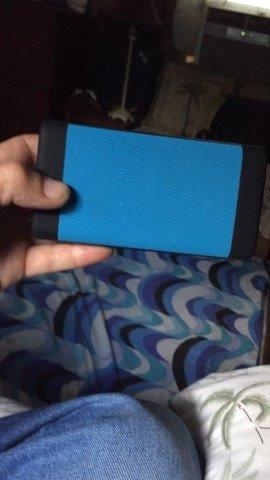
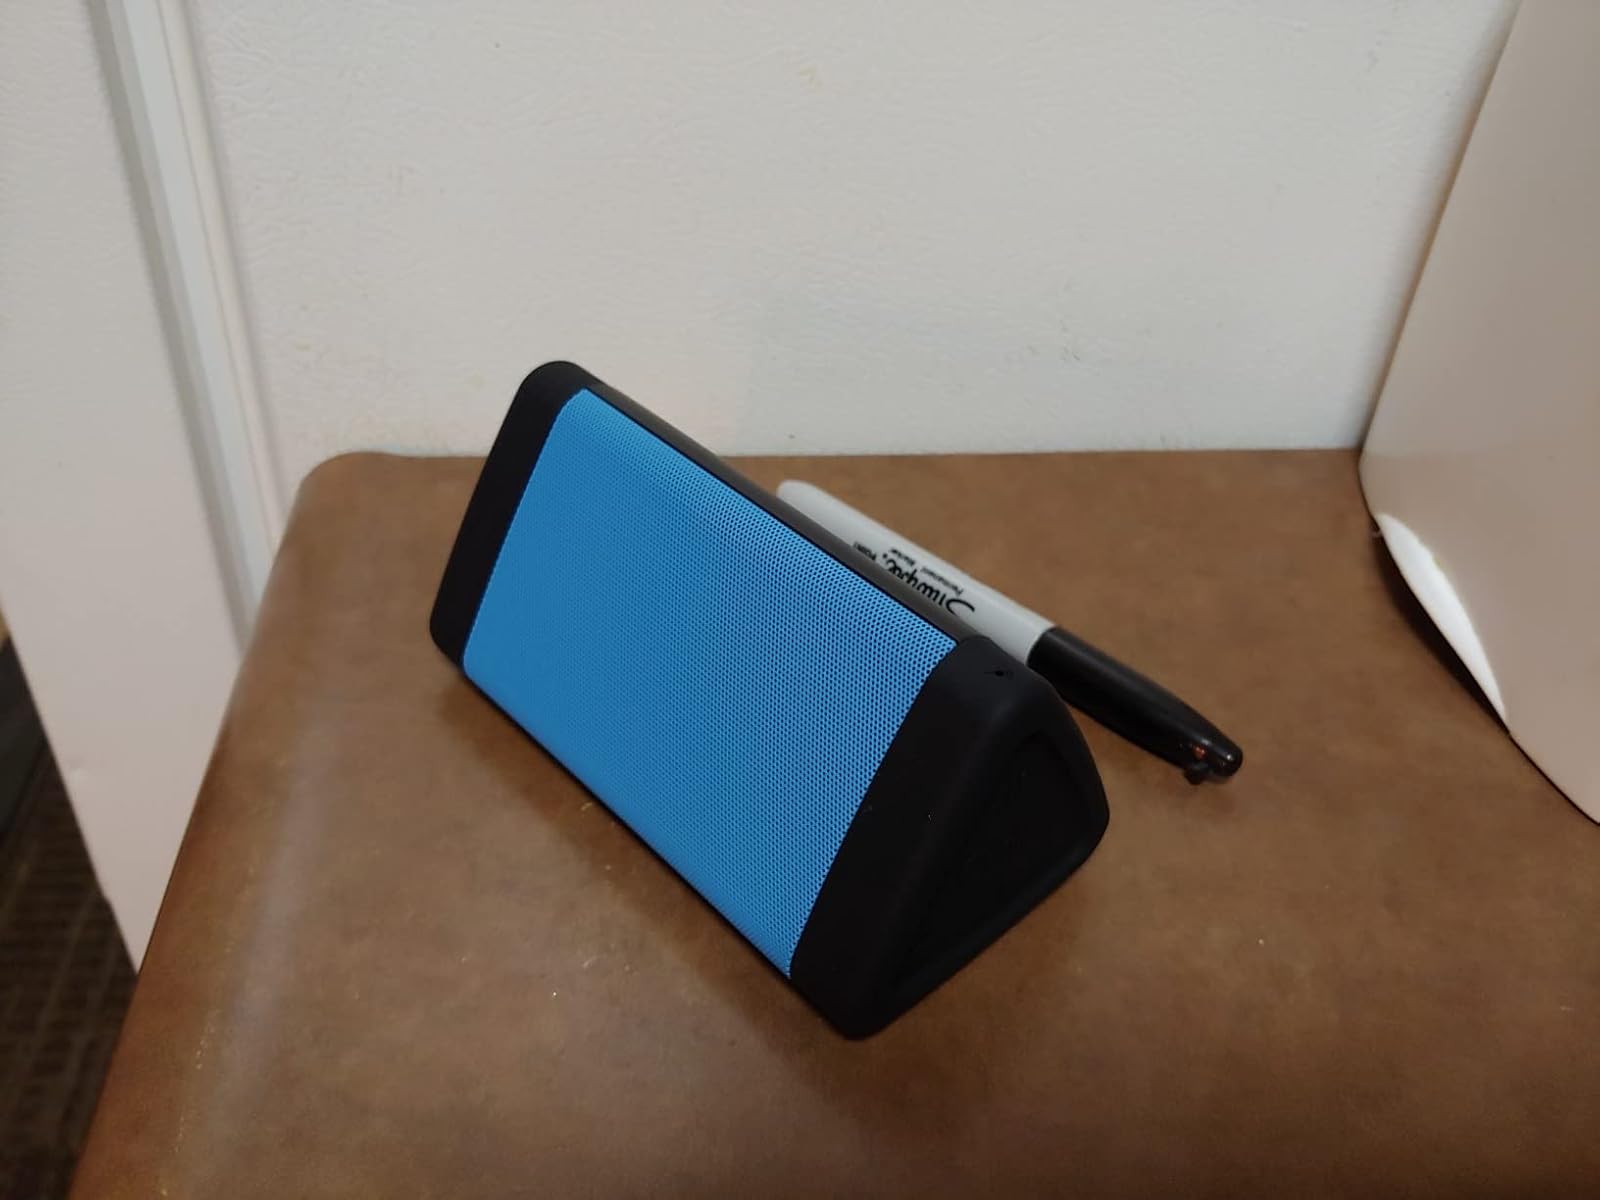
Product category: speaker
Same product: yes